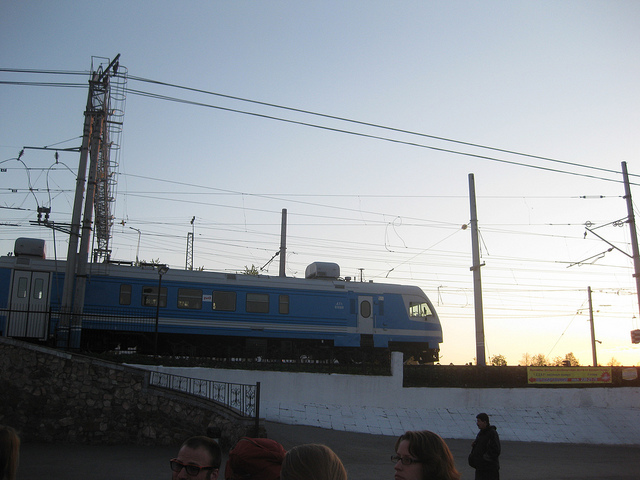
People are standing by a train moving along tracks.

The train is traveling down the railroad tracks.

A passenger train on a railway platform with wires above it and people standing below.

a blue train moves along an elevated track

A light rail train leaving the station at dusk.